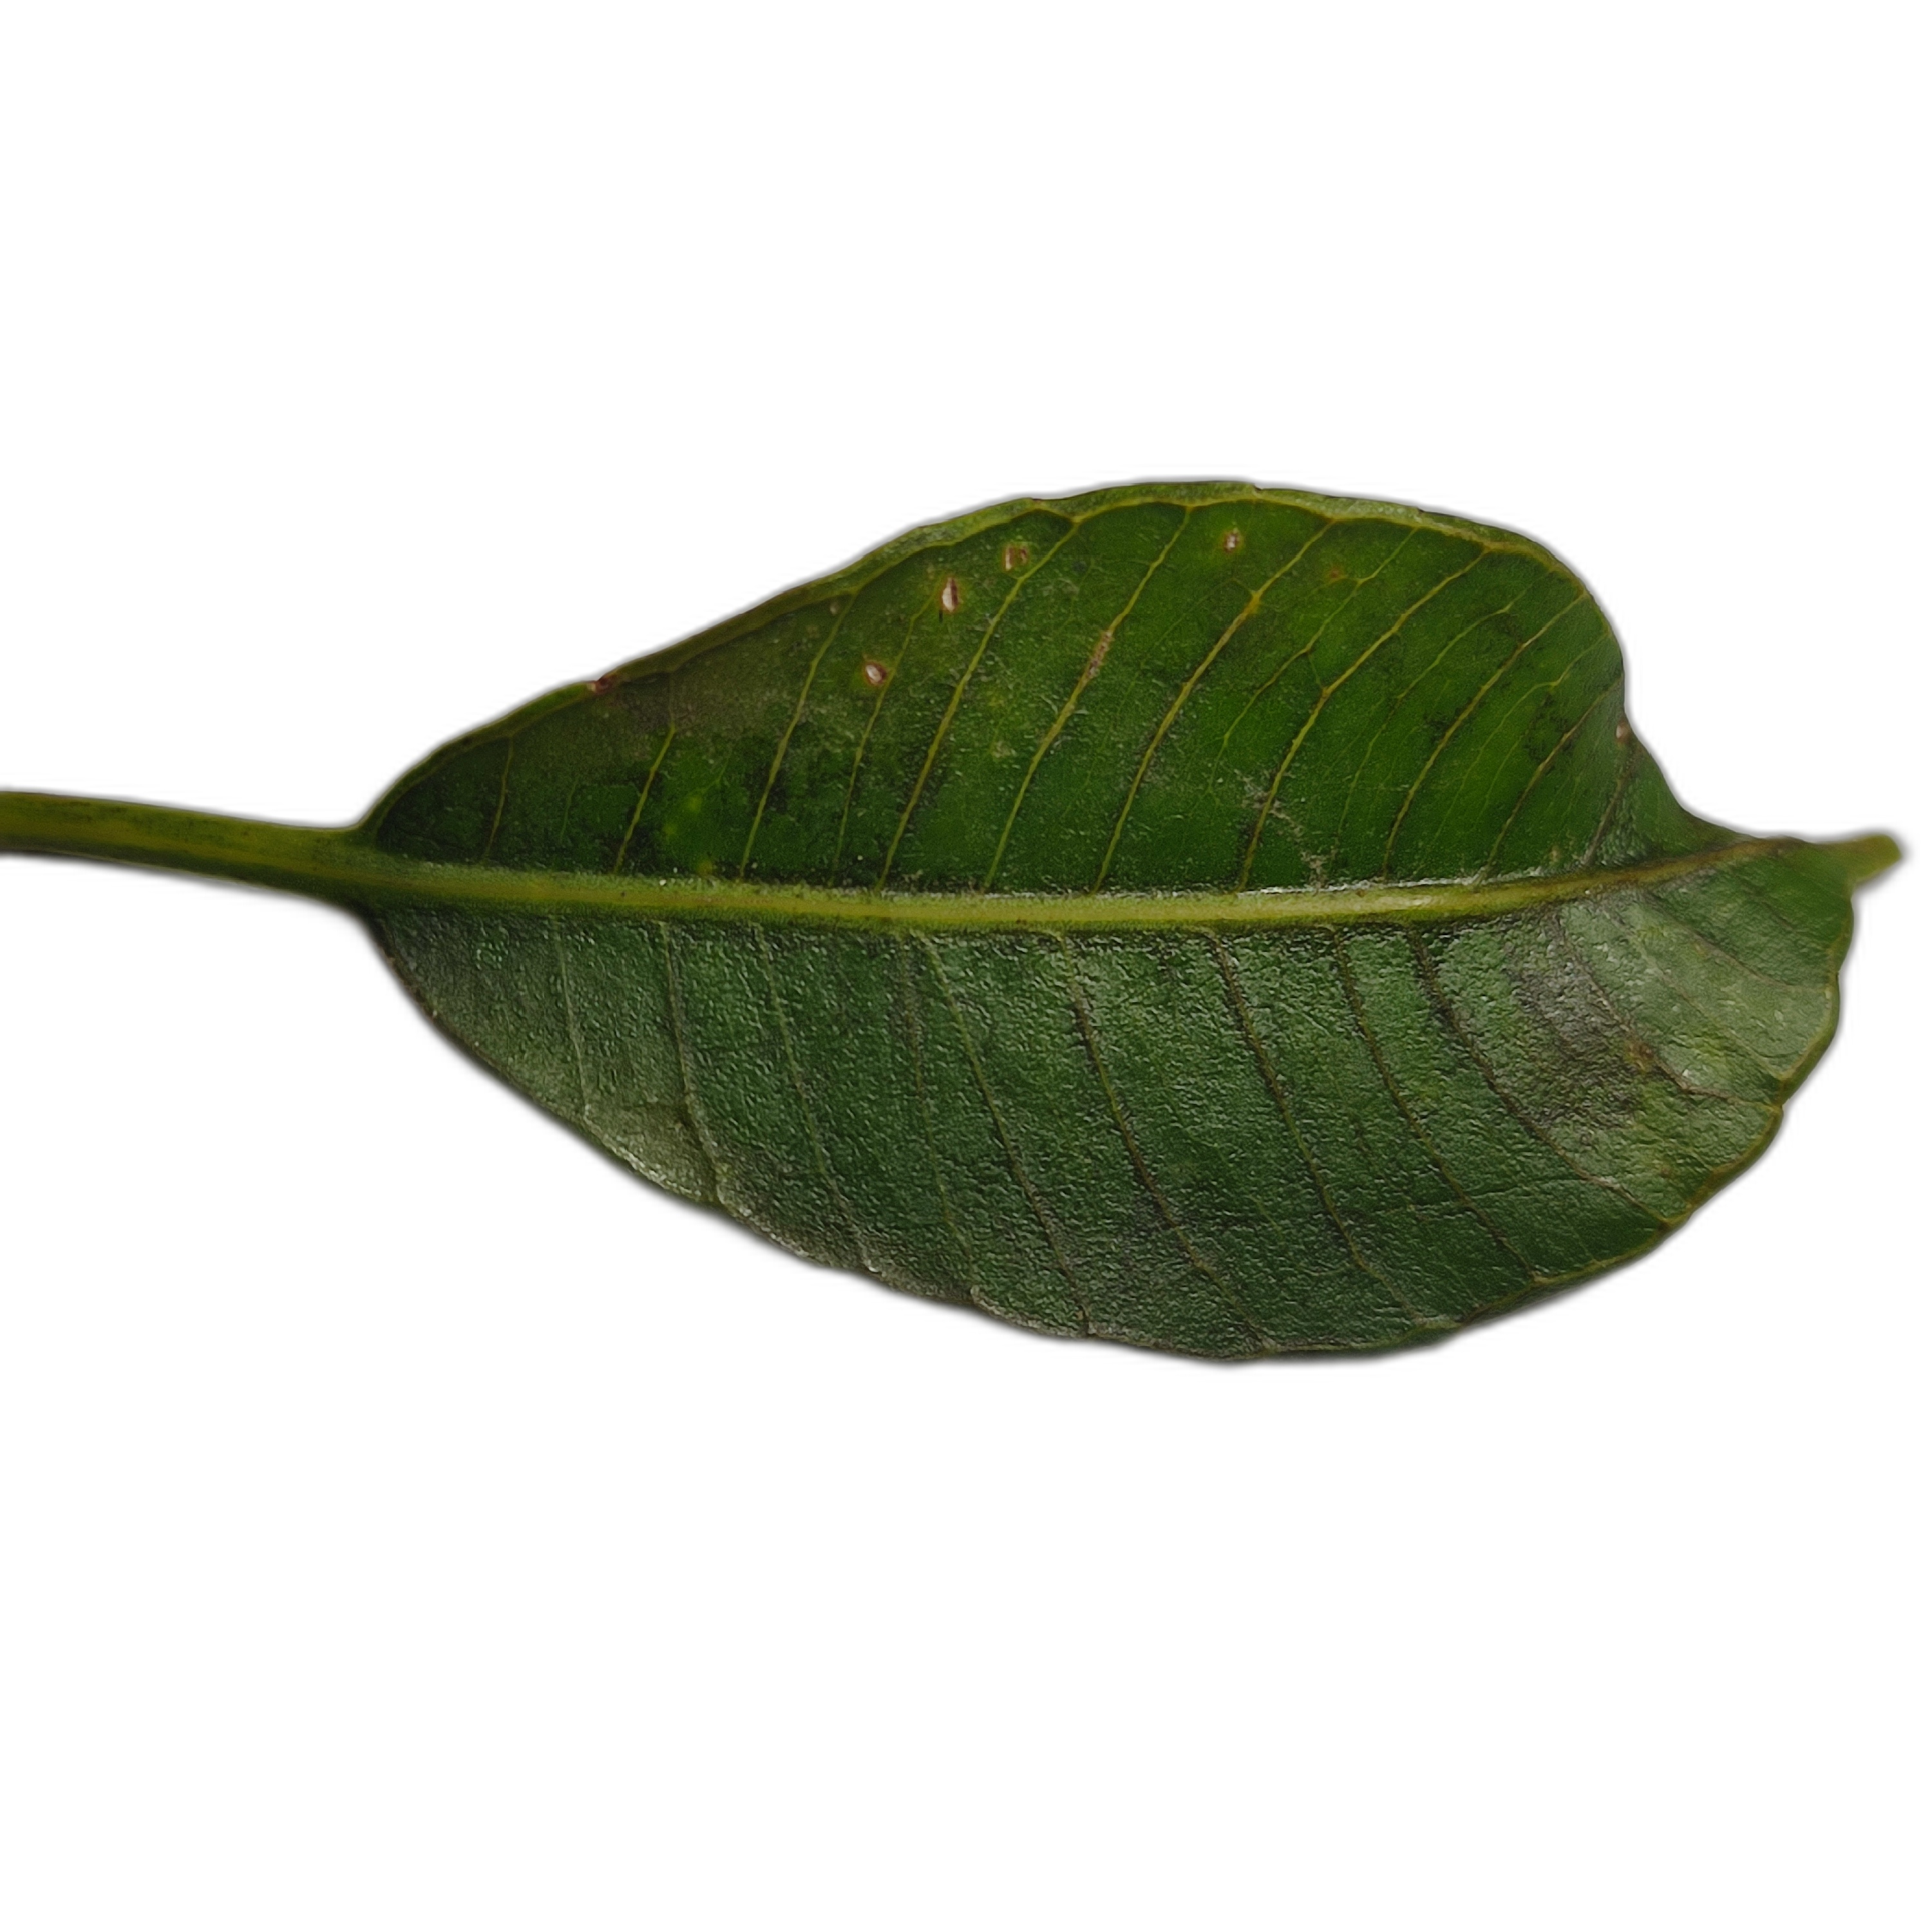
Label: healthy